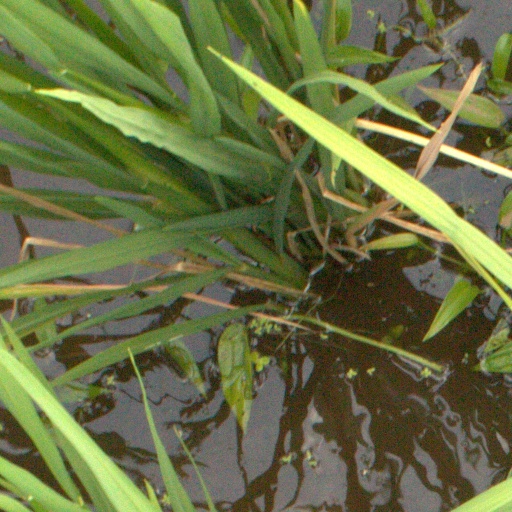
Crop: rice